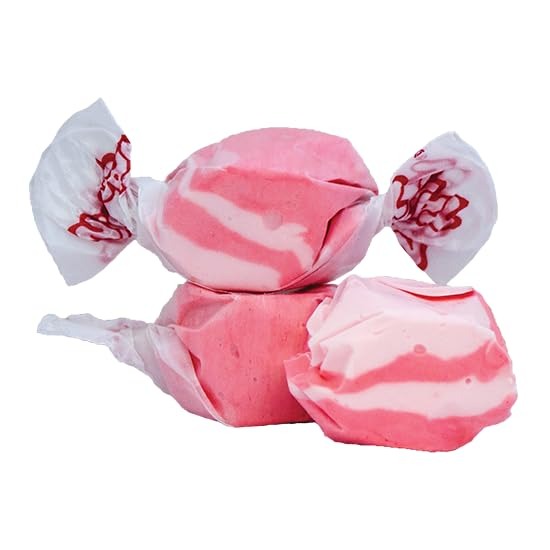
Item Name: Cran Raspberry Taffy, 1LB
Product Description: Cranberry Raspberry Salt Water Taffy You will fall in love with the amazing combination of flavors that you get with Taffy Town's Cran-Raspberrysaltwater taffy! Enjoy the sweet fruity goodness of Raspberry blended to perfection with the tart taste of Cranberries. A Unique Salt Water Taffy Experience For over 100 years, Taffy Town has been manufacturing gourmet Salt Water Taffy. It is a delicious whipped taffy that melts in your mouth with a wide variety of true to life, unique, and amazing flavors. Our taffy is Made in the USA in a batch process, using the best ingredients and flavors we can find. Our factory is free of tree nuts, peanuts, and gluten. All our products contain egg whites and milk for a creamy, melt-in-your-mouth taste and texture that is without comparison. Taffy Town, Inc. is a family-owned and operated company located in the Salt Lake City area of Utah. Delivered Fresh From Taffy Town Each taffy piece is twisted in a wax wrapper with the trademark red Taffy Town lettering to help our ever-growing fan base identify our product wherever it may be sold. It’s a colorful product with individual wrapping to make it easy to use in candy buffets, holiday treats, summer snacks, party goody bags, and more. It is a fun medium to use for creative decoration projects and crafts for both children and adults. Order yours today and get this tasty candy fresh from the factory! Made in Small Batches Using Premium Ingredients Ingredients: CORN SYRUP, SUGAR, COCONUT OIL, SEA SALT, EGG WHITES, MALIC ACID, CITRIC ACID, EVAPORATED MILK, NATURAL AND ARTIFICIAL FLAVOR, ARTIFICIAL COLOR (INCLUDING FD&C RED 40)
Value: 16.0
Unit: Fl Oz

Price: 15.95